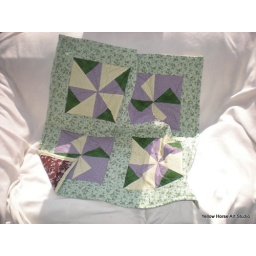
Quilted playmatPinwheel design in violet, green, and light yellow, with brown butterfly backAll cotton blend materials - 31&amp;quot; x 31&amp;quot;